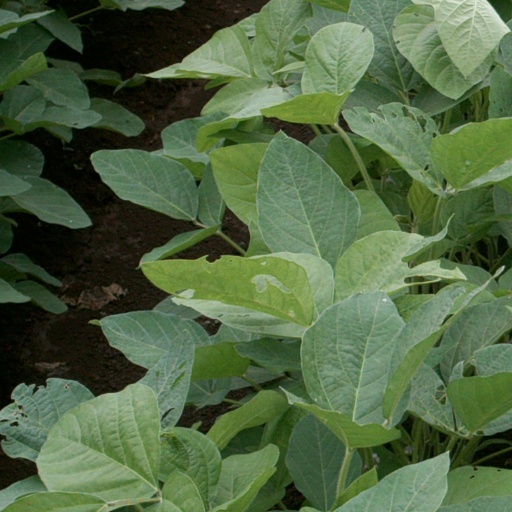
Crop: soybean